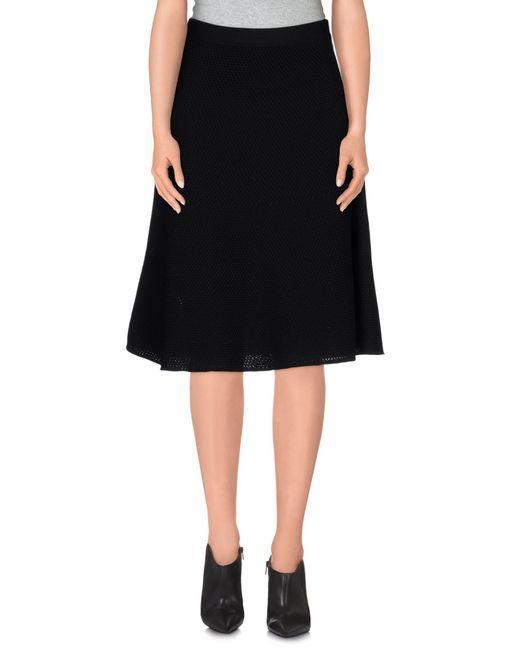
Graues, körperbetontes Oberteil mit schwarzem, flauschigem durchgehendem Rock und Schuhen mit hohen Absätzen